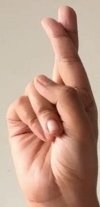
ASL sign: R